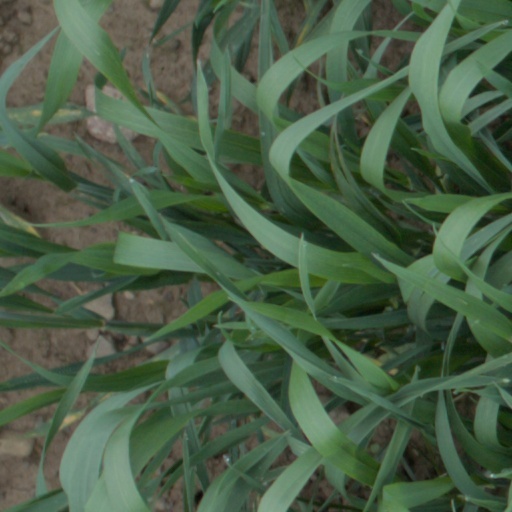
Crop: wheat